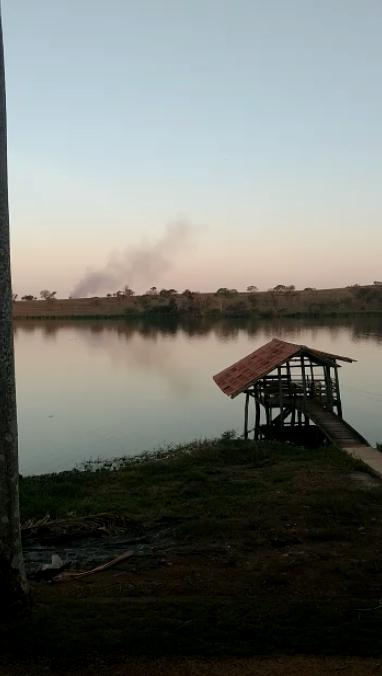
Fire: no
Smoke: yes